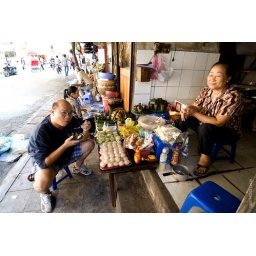
Typical how they sit on the tiny chair and eat by the road side.